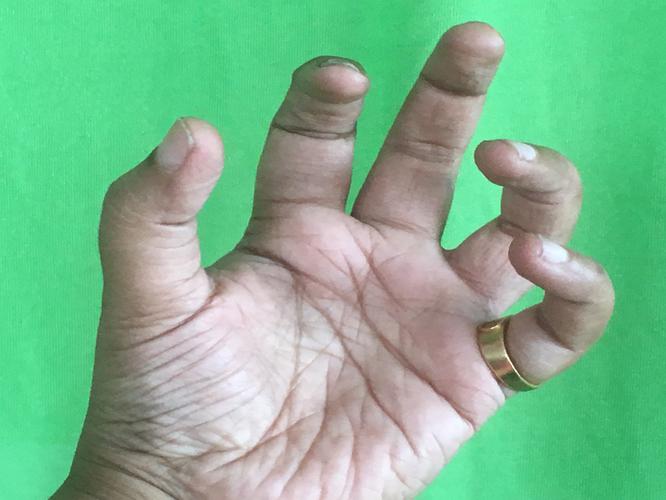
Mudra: Padmakosha
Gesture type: single_hand